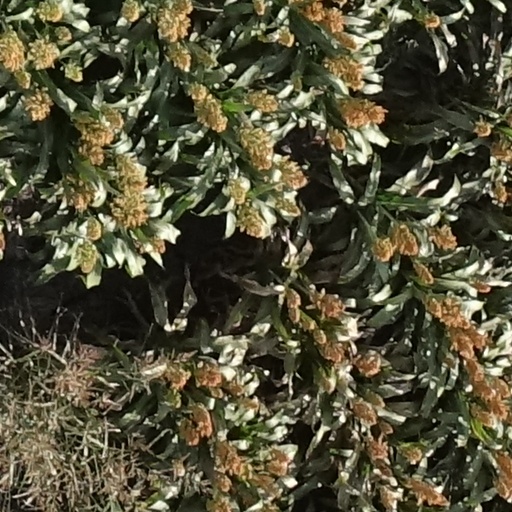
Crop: sorghum